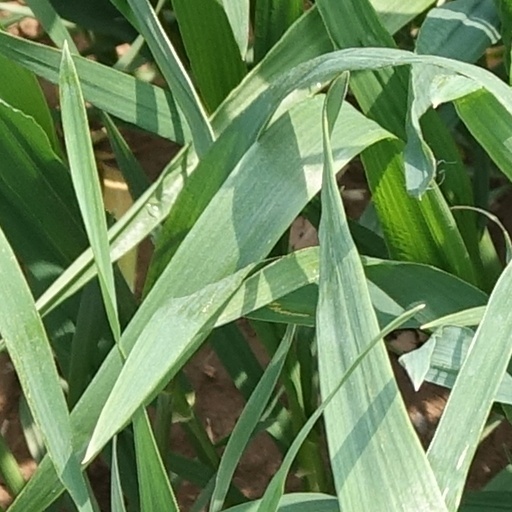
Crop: wheat